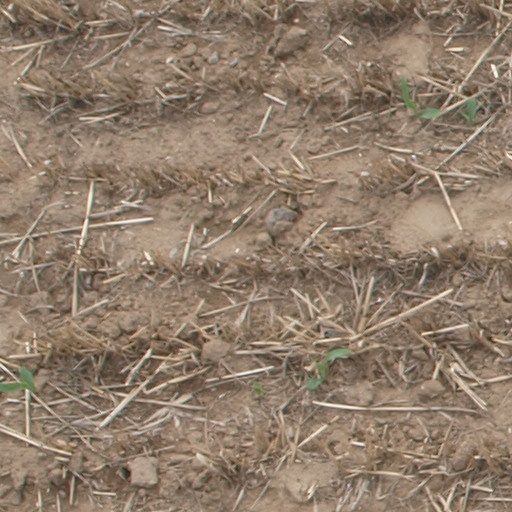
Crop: maize; corn